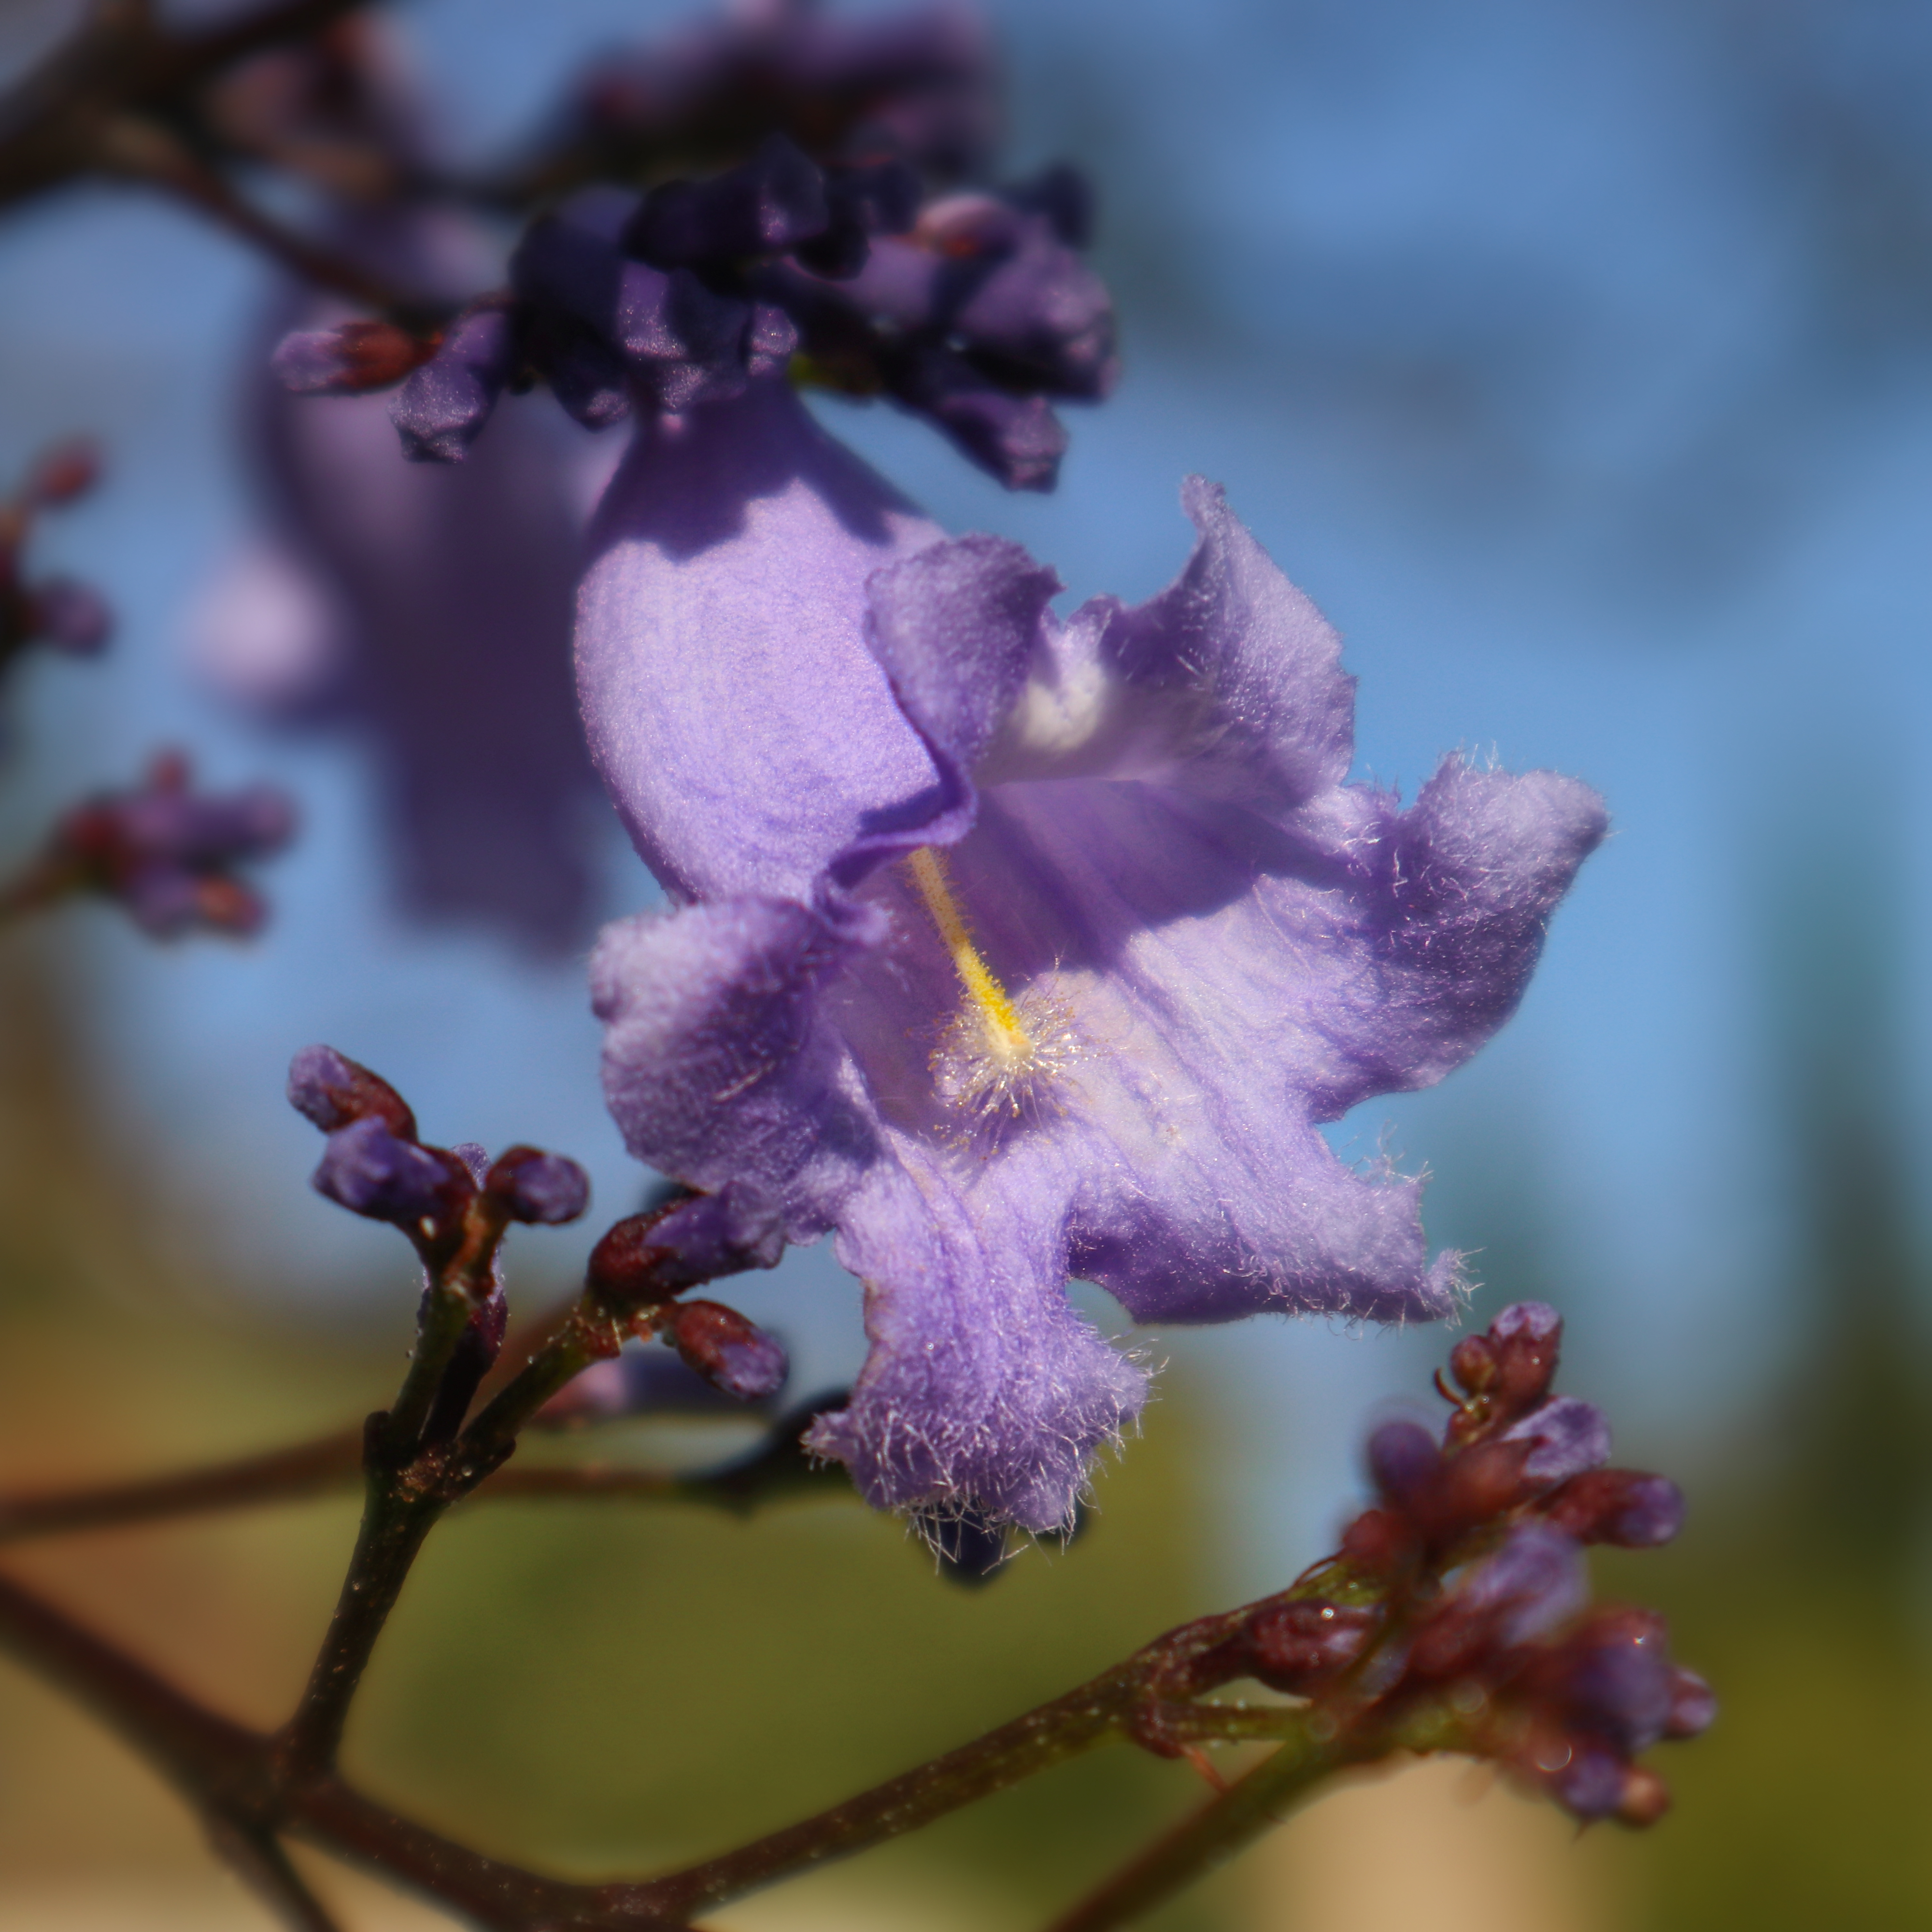
flower, lavender, purple, lilac, violet, plant, flowering plant, spring, petal, tree, english lavender, broomrape, wildflower, violet family, twig, perennial plant